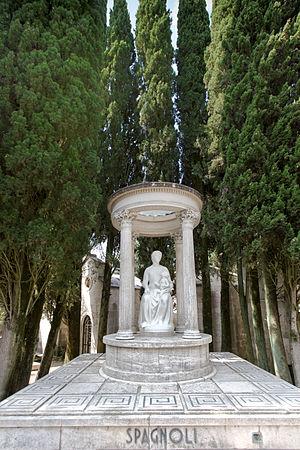
Luisa Spagnoli, née à Pérouse le 30 octobre 1877 et morte à Paris le 21 septembre 1935, est une entrepreneuse italienne. Elle est connue pour être à l'origine de la création du Bacio Perugina et pour la chaîne de magasins de prêt-à-porter qui porte son nom.